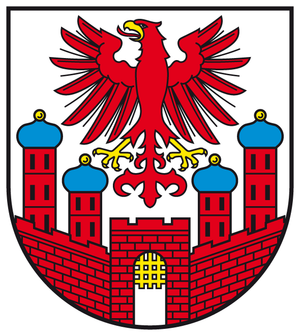
Osterbourg est une ville hanséatique de l'Altmark. Elle est située dans l'arrondissement de Stendal dans la Saxe-Anhalt. Son nom officiel, après que des villages voisins eurent rejoint la municipalité en 2008, est devenu Hansestadt Osterburg, c'est-à-dire Osterbourg, ville hanséatique de l'Altmark.